Wilberforce Eaves

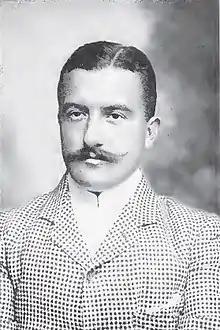

Wilberforce Vaughan Eaves MBE (10 December 1867 – 10 February 1920) was an Australian-born tennis player from the United Kingdom. At the 1908 London Olympics he won a bronze medal in the Men's Singles tournament.